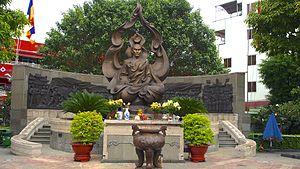
Hòa thượng Thích Quảng Đức, né Lâm Văn Tức en 1897 et mort le 11 juin 1963, est un bonze vietnamien, bouddhisme mahāyāna, célèbre pour s'être immolé par le feu le 11 juin 1963 à Saïgon, en signe de protestation contre la répression anti-bouddhiste ordonnée par le président catholique Ngô Đình Diệm.